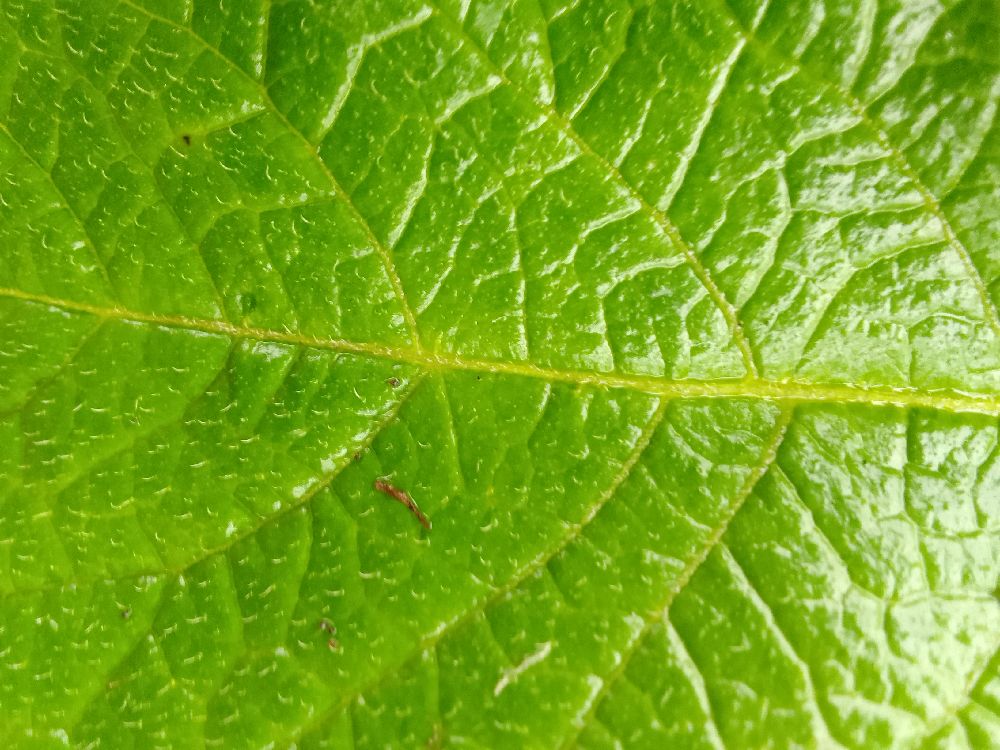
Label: Healthy